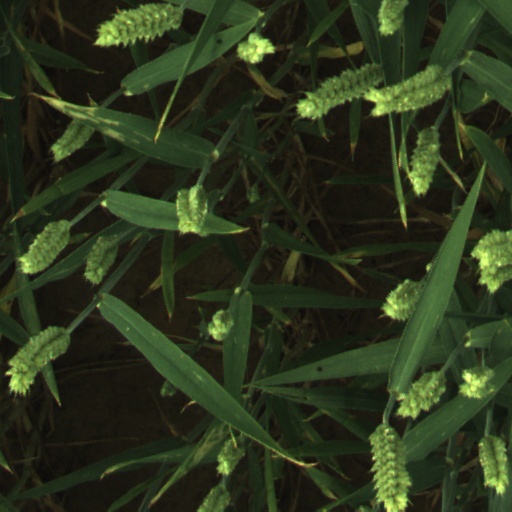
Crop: wheat